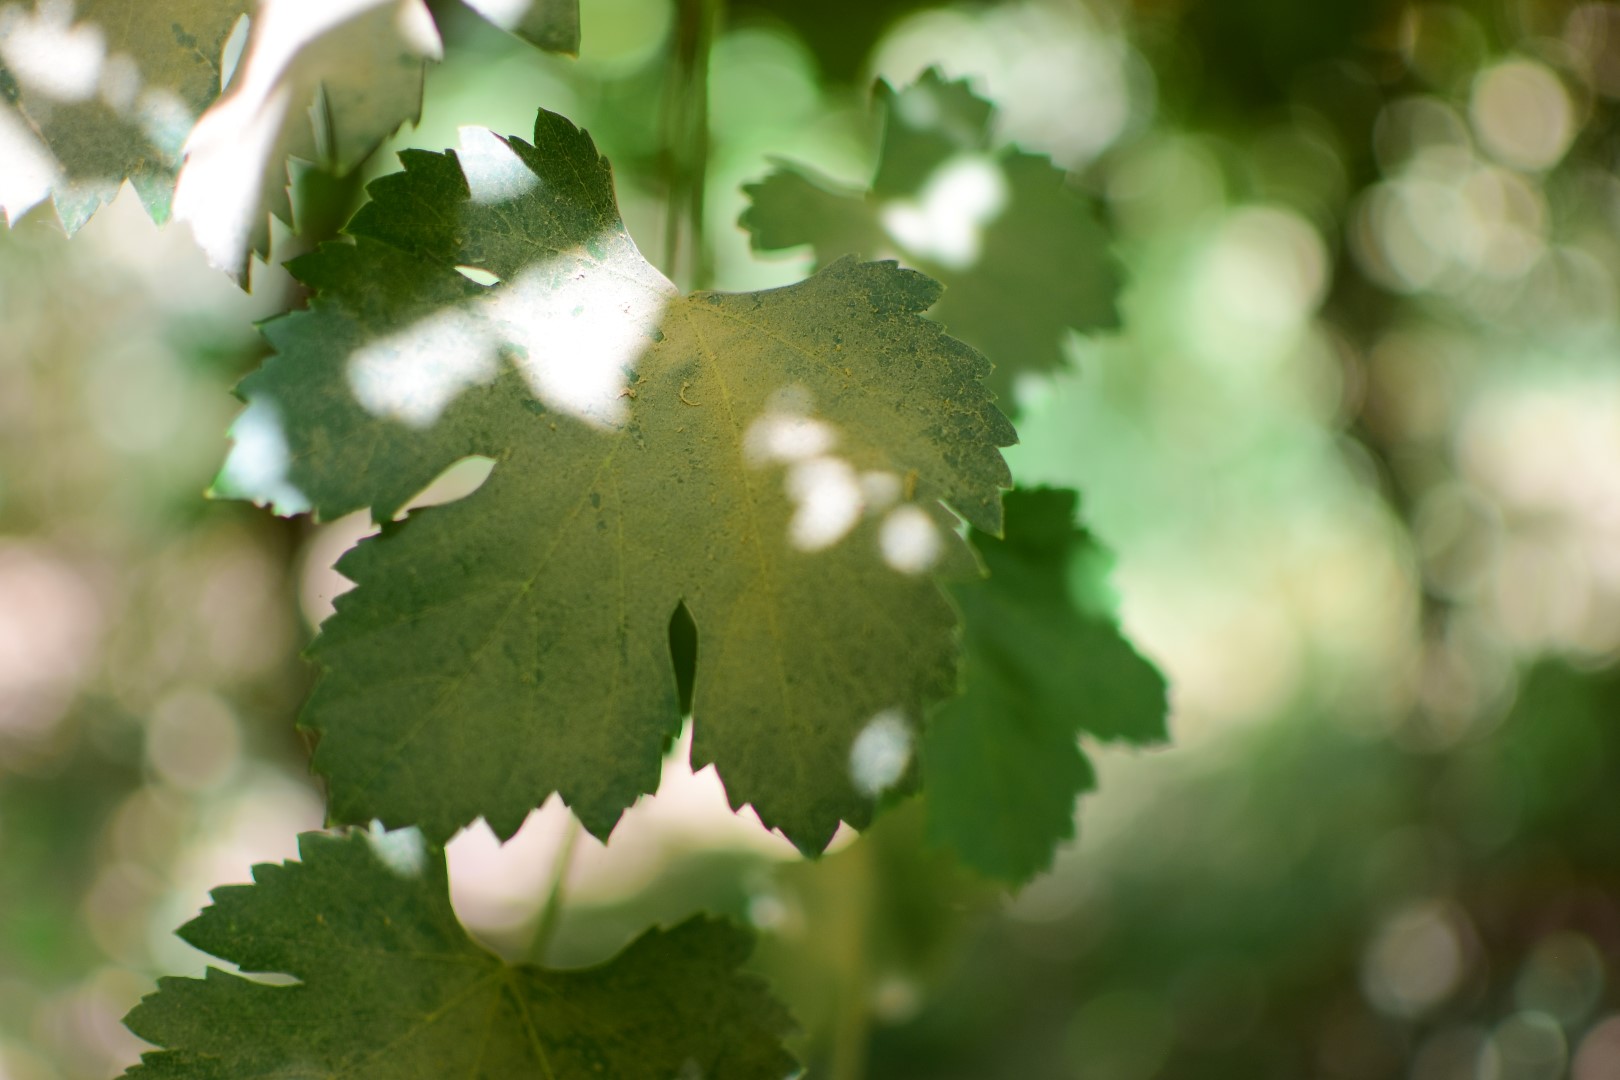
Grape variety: Halawani